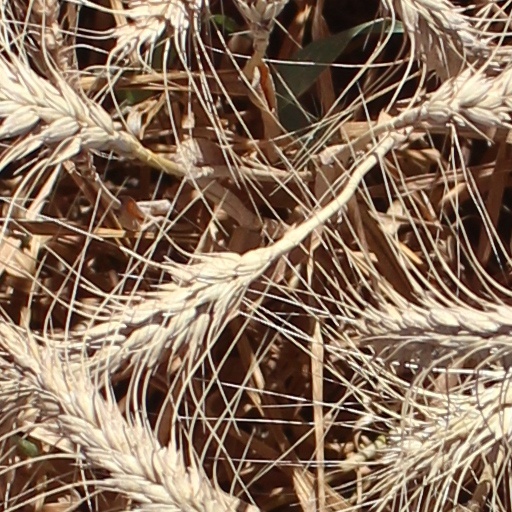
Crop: wheat